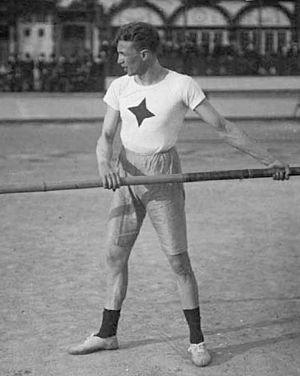
Vilhelm Bruno Söderström est un athlète suédois spécialiste du saut à la perche et du lancer du javelot. Affilié au IFK Stockholm, il mesurait 1,84 m pour 78 kg. Il est le frère de Gustaf Söderström.